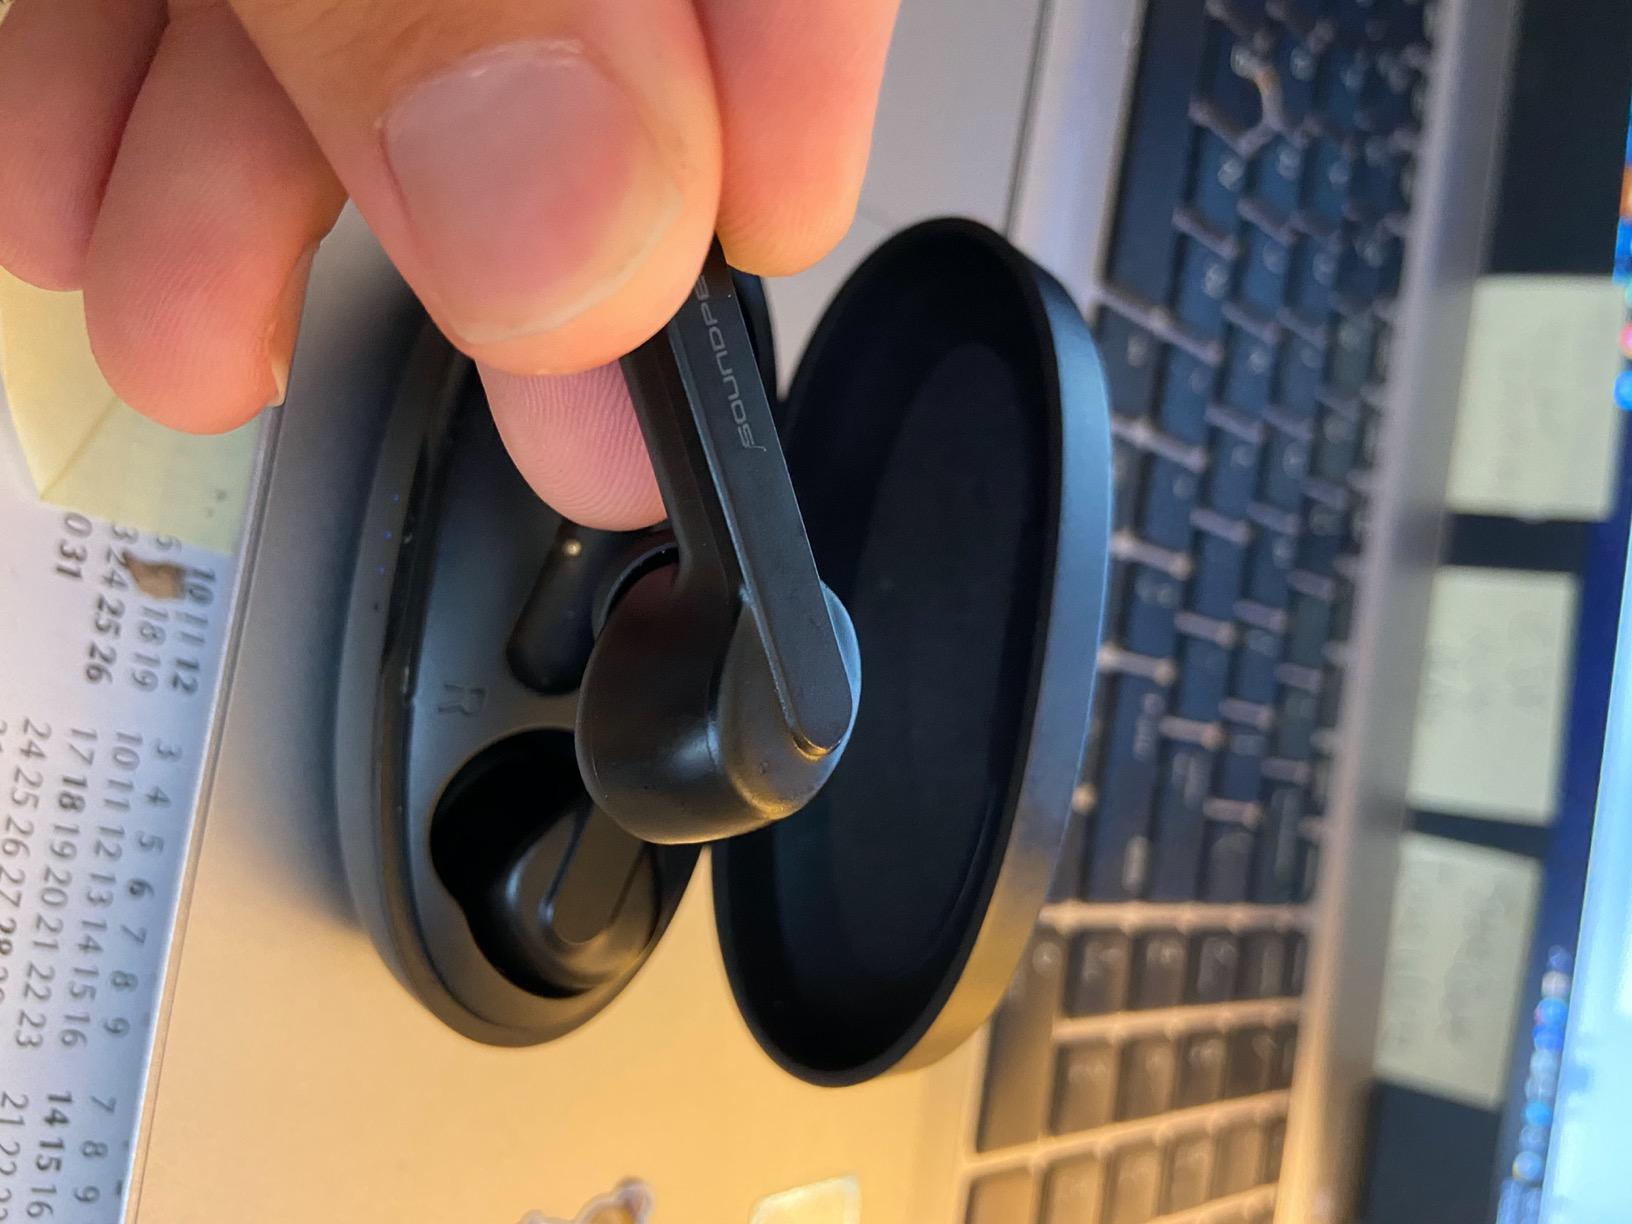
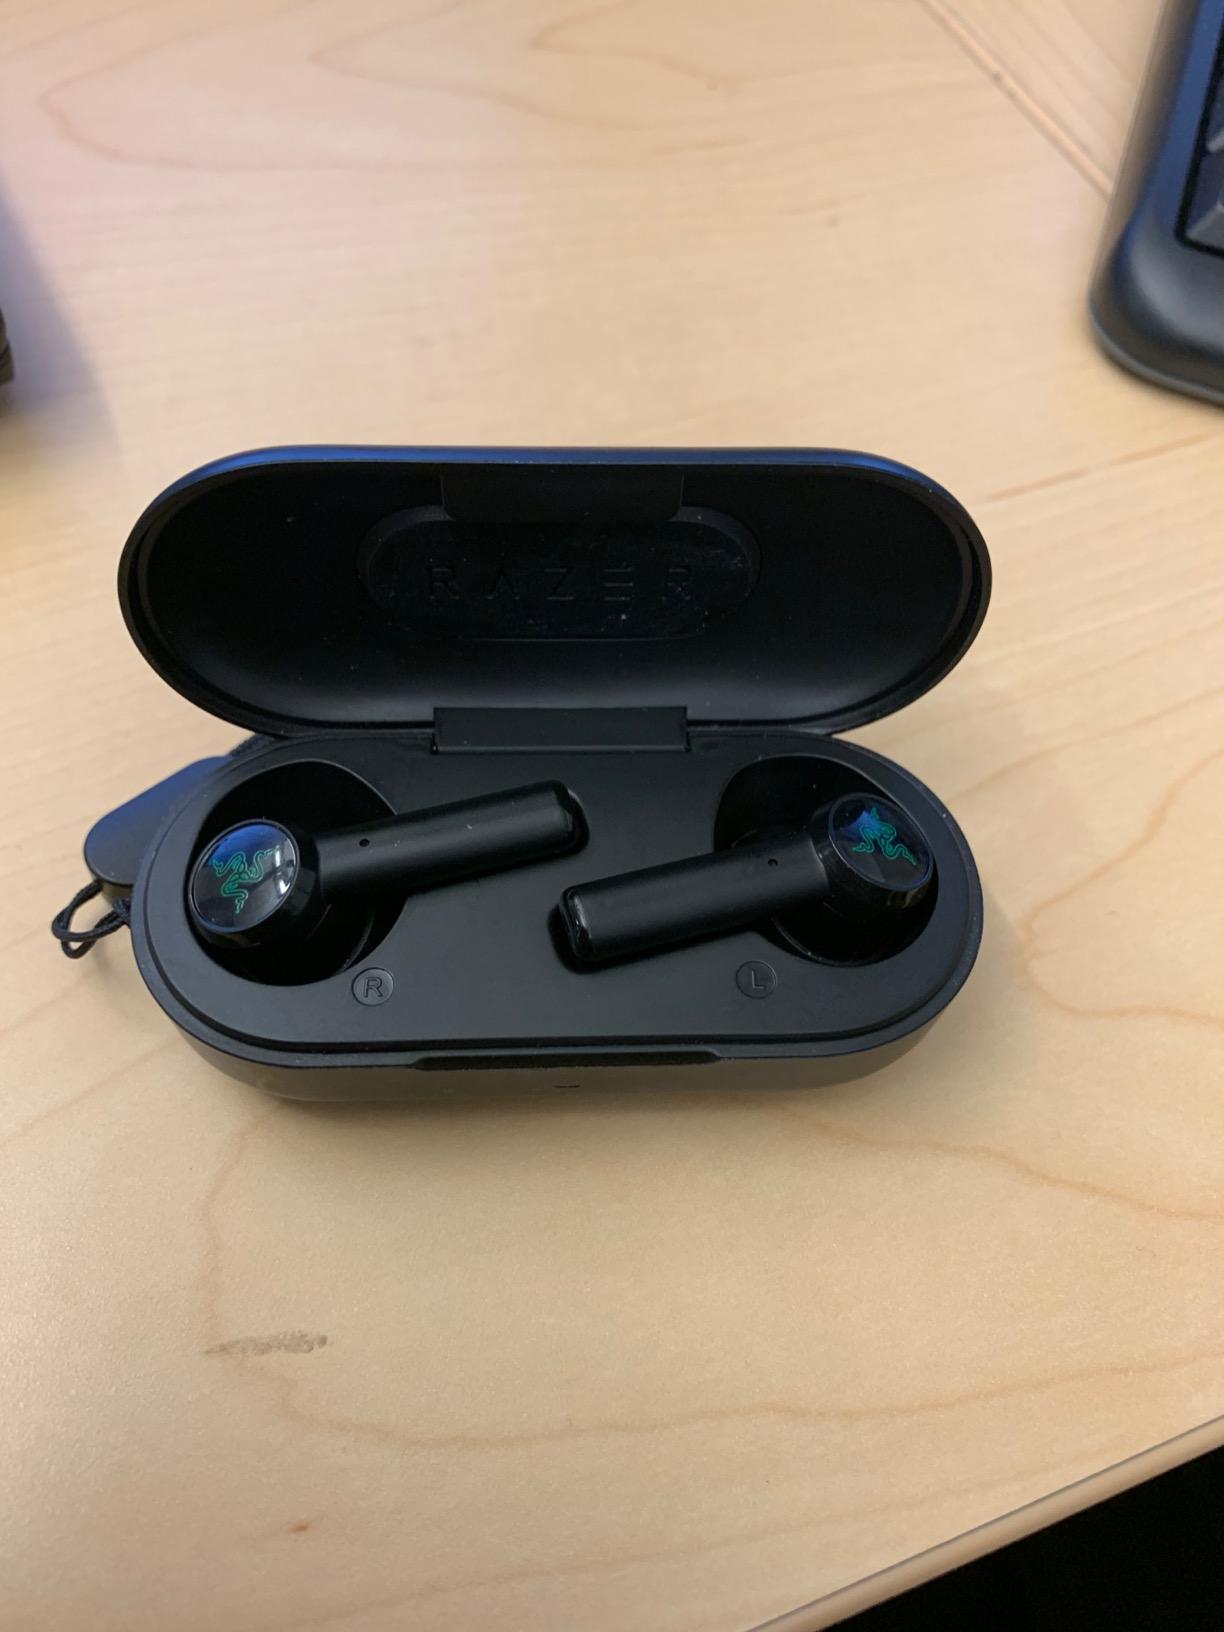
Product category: earbuds
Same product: no